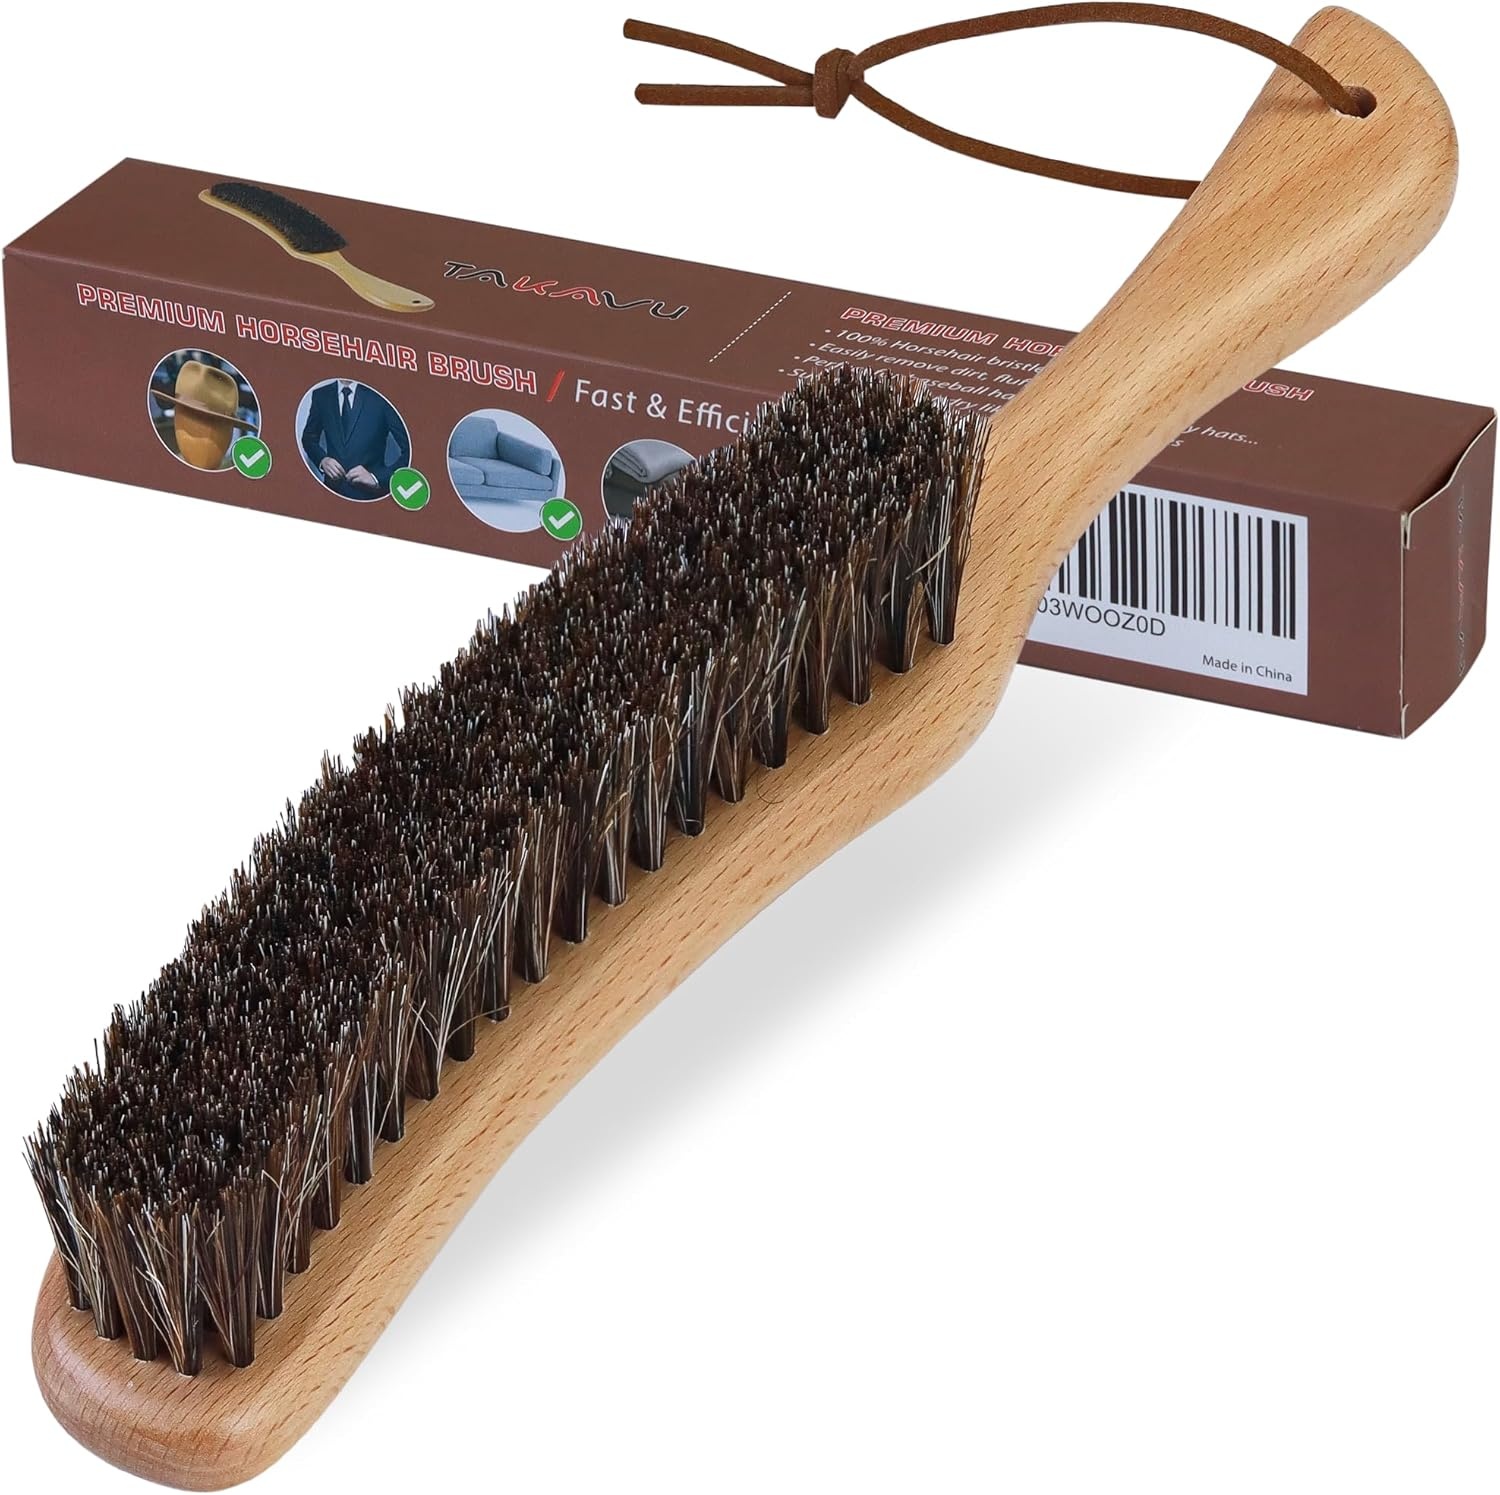
Lint Brush for Clothes with 100% Soft Horse Hair Bristle, Large Beech Wood Handle, Lint Remover for Hat, Pet Hair, Suits, Cashmere, Wool, Velvet, Suede, Shoe
Overview Brand : TAKAVU Color : Horse Hair Bristle Handle Material : Wood Product Dimensions : 10.8"L x 1.4"W x 1.4"H Material : Horse Hair, Wood About this item Refresh Your Items Daily: Clean your outfits with this high-quality brush every day. The horsehair brush is useful in cleaning and removing dust from fabrics such as clothing, caps, fedoras, baseball caps, flat caps, safari hats, trilby and headwear. Real Soft Bristles: Designed with 100% horsehair, these bristles are soft, supple and strong enough to effectively remove dust, lint, animal hair or even dandruff. You can rest assured that these bristles will not have any negative effects, such as scratching or tearing the surface of your items. Ergonomic Easy Grip Handle: With dimensions of 10.6 x 3.5 inches and a solid beech wooden undercarriage, this hat-clothes brush offers a comfortable and durable grip. The wooden layer has been finely sanded and polished to ensure both user safety and aesthetic appeal. Despite its compact size, this simple brush consistently keeps your clothes in a clean state. Keep Clothing Need and Clean: Our clothes lint brush is perfect for cleaning suits, dresses, shirts, sweaters, suede, cashmere, wool, linen, cotton, and all types of hats. It is an excellent choice for laundry, as it not only helps maintain the appearance and quality of your fabrics but also helps prolong their lifespan. A Great Assistant for Your Garment Care: With this garment cleaning brush, you can meet all the criteria for professional cleaning right at home. It is an indispensable tool for your wardrobe, ensuring that you always have a presentable appearance every time you go out. Note: We have two different types of brush bristles, horsehair bristles - which are soft, and boar hair bristles - which are harder. You can choose to buy the one that suits you best.
Brand: TAKAVU
Category: Home & Garden > Household Supplies > Laundry Supplies > Fabric Starch